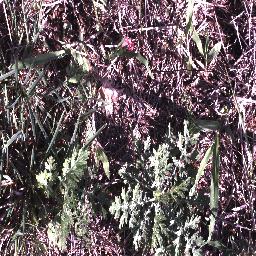
Label: parthenium